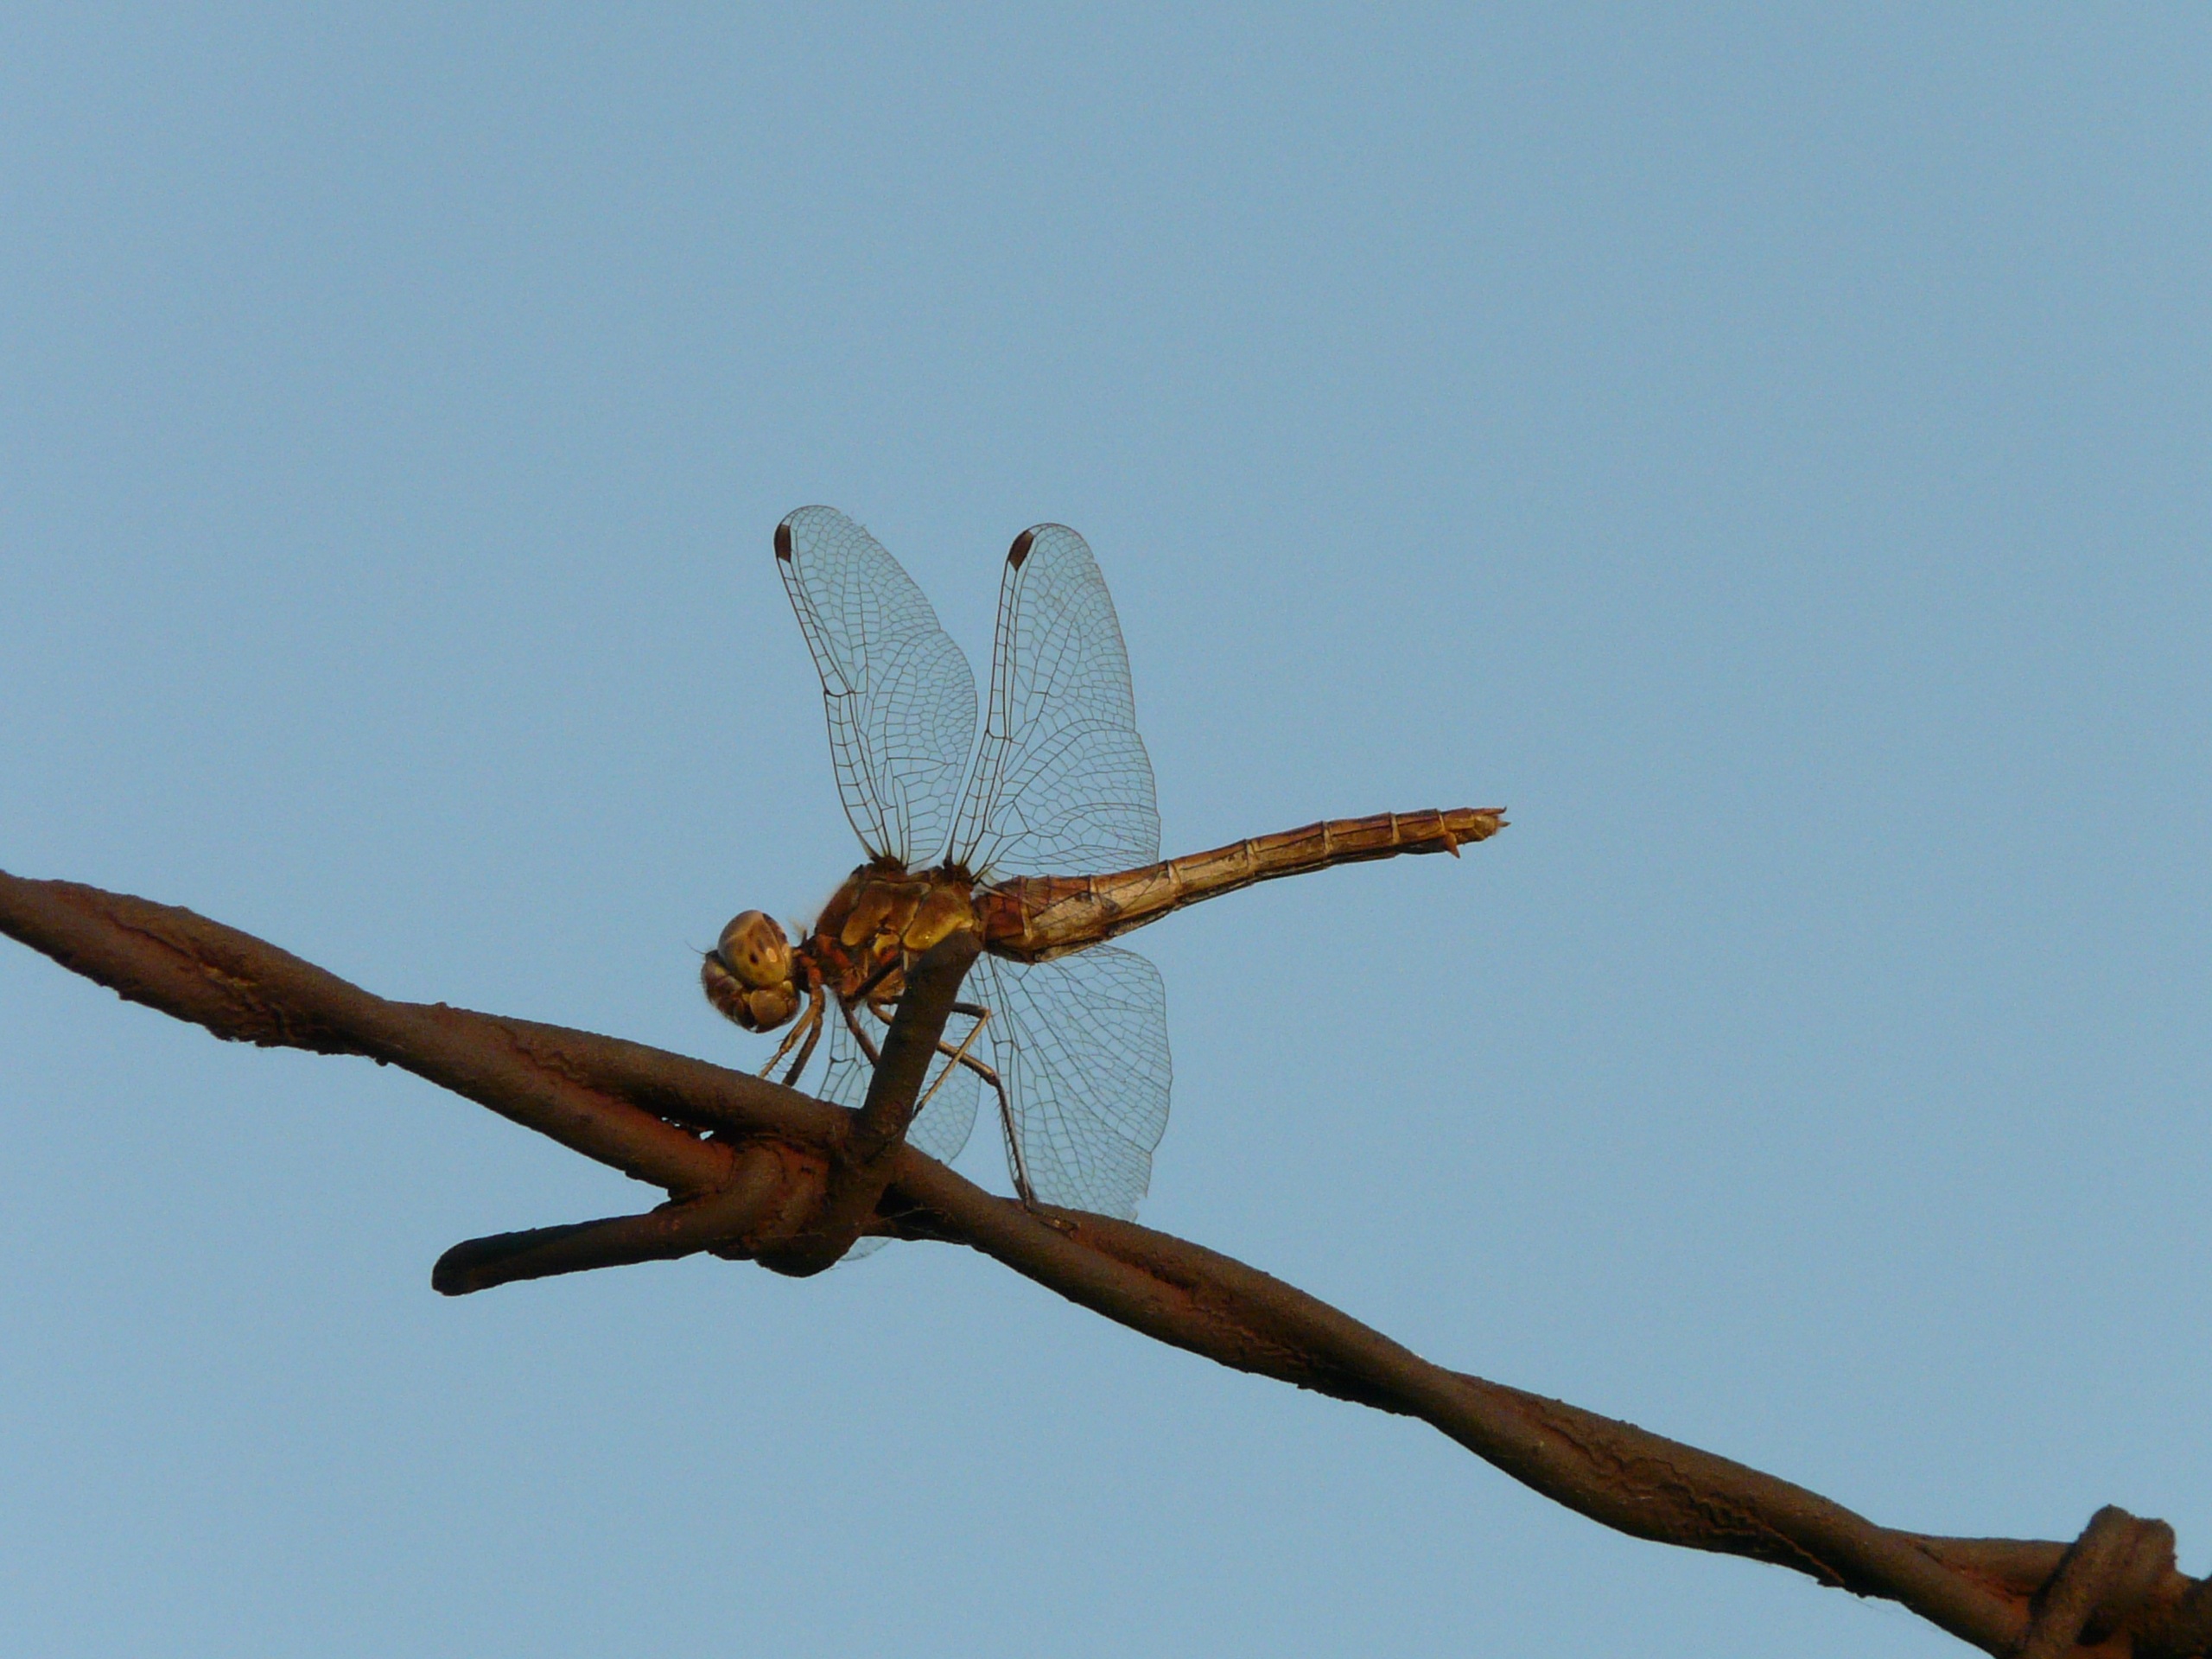
nature, branch, wing, insect, fauna, invertebrate, twig, dragonfly, wallpaper, dragonflies and damseflies